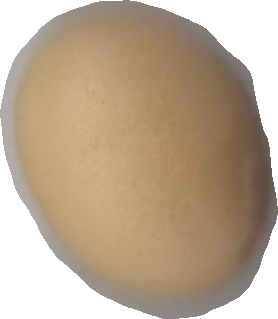
Variety: Dega